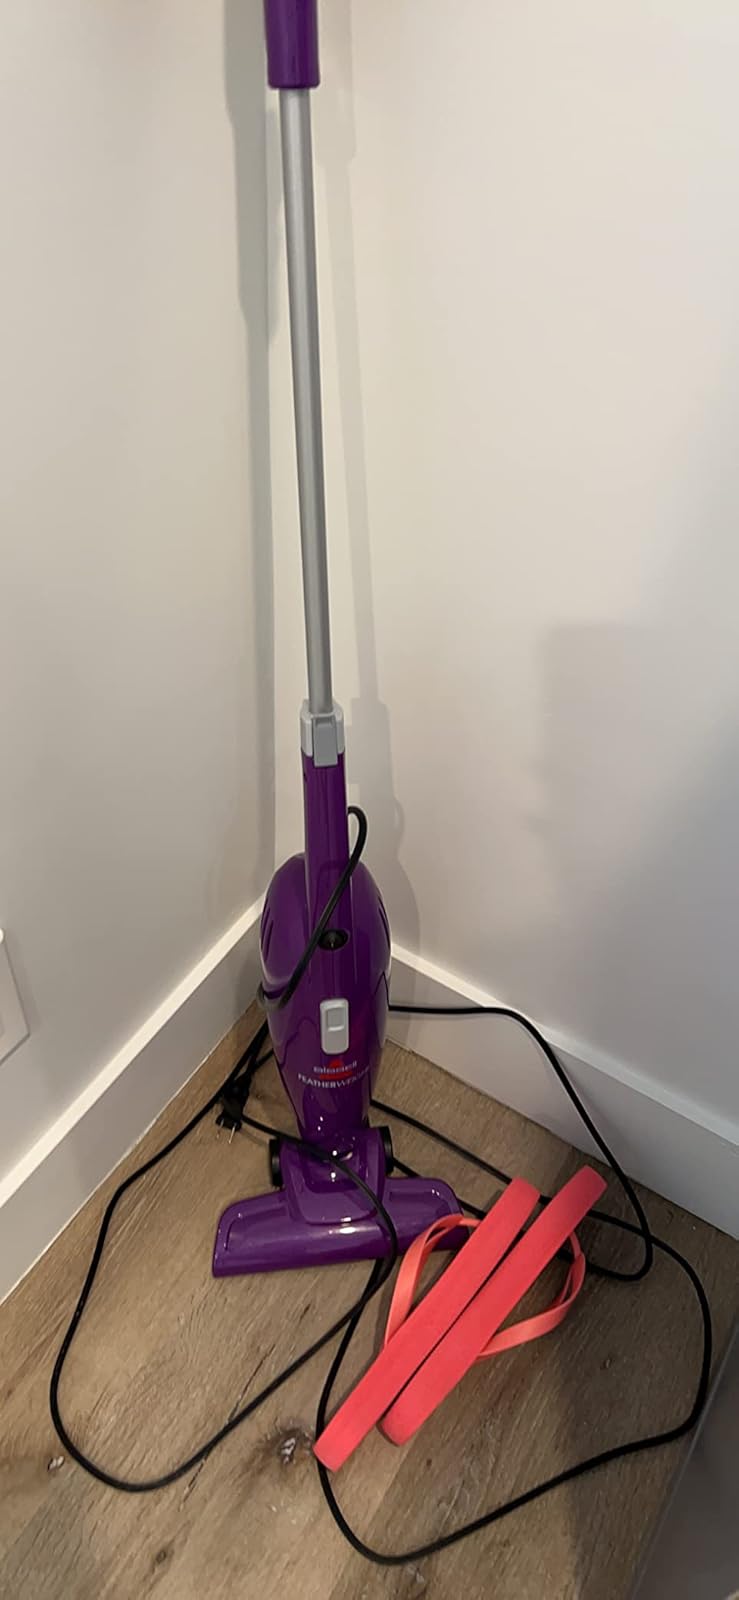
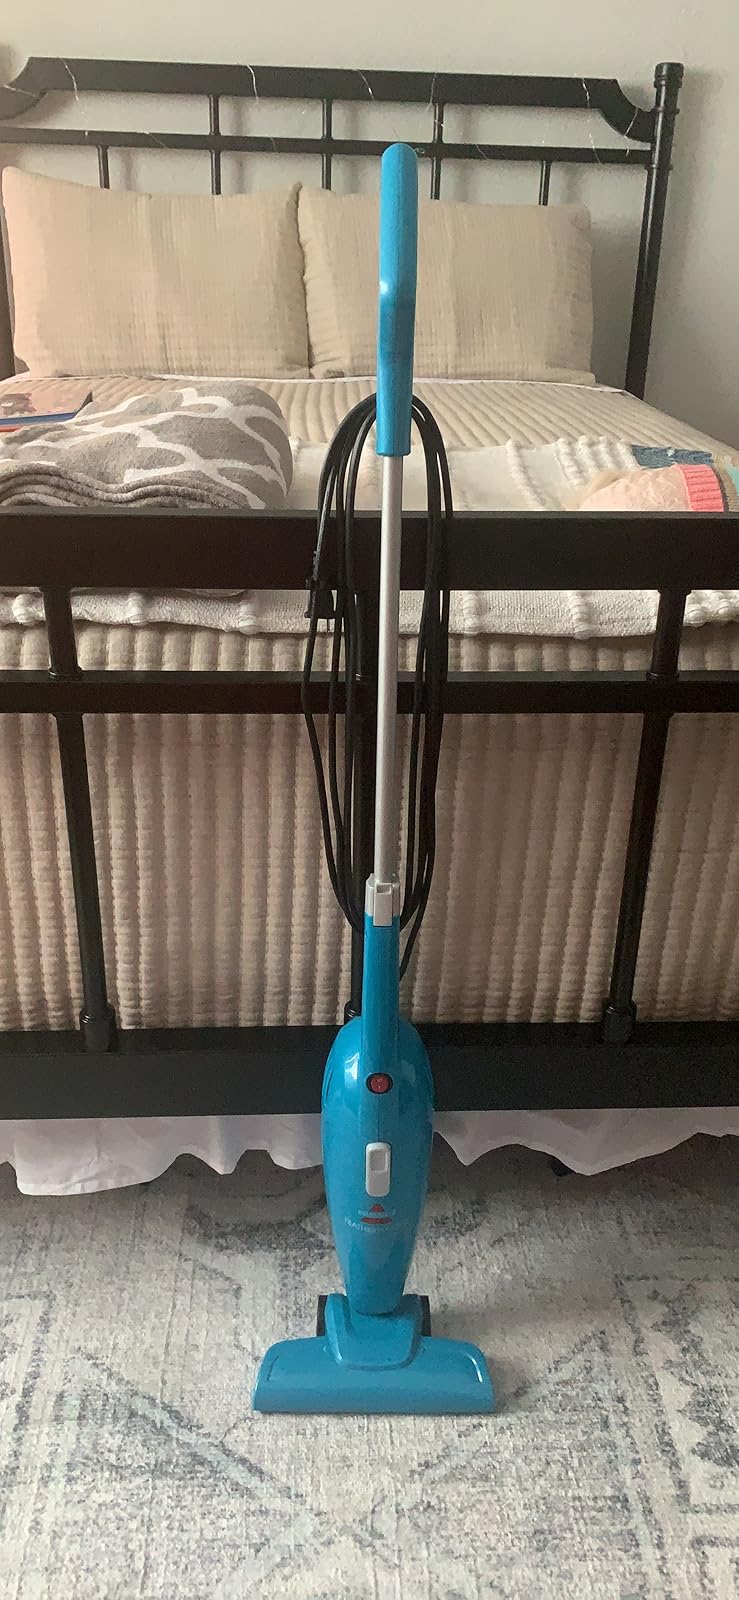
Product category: items_vacuum
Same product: no